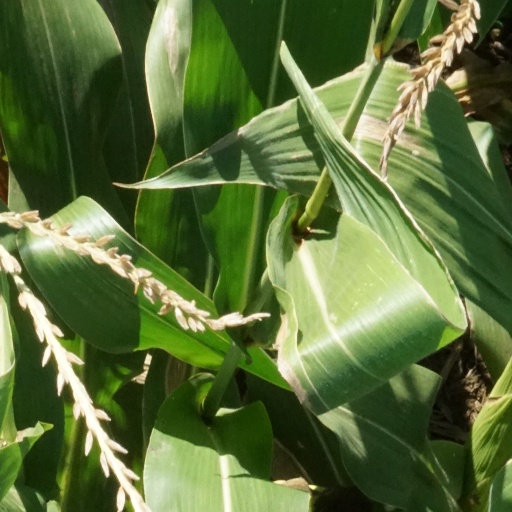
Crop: maize; corn